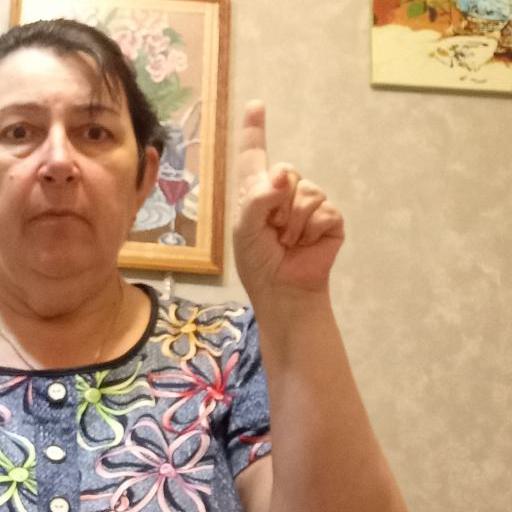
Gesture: one